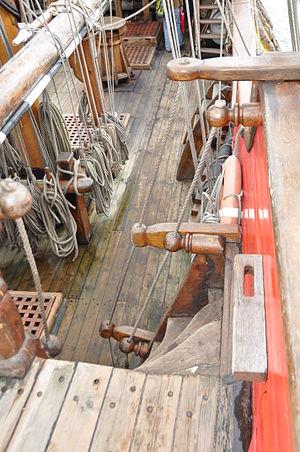
Le Shtandart est la réplique d'une frégate russe du XVIIIᵉ siècle du même nom, navire amiral du tsar Pierre le Grand. Ce navire est un trois-mâts carré de 34,5 m de longueur, lancé en 1999.